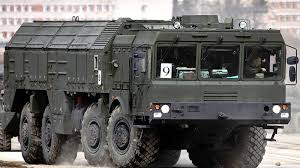
Label: Iskander